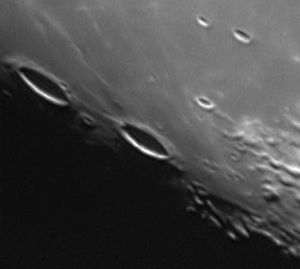
Cardanus (månekrater)
Cardanus er et nedslagskrater på Månen. Det befinder sig på den vestlige del af Månens forside i den vestlige del af maret Oceanus Procellarum. På grund af dets placering får perspektivisk forkortning Cardanus til at synes ovalt, når det ses fra Jorden, og det ses næsten helt fra siden. Det er opkaldt efter den italienske matematiker, læge og astrolog Gerolamo Cardanus.